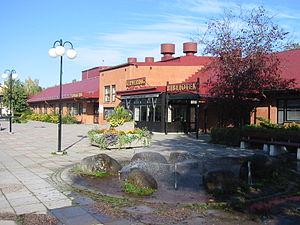
La commune de Surahammar est une commune suédoise du comté de Västmanland. 10 249 personnes y vivent. Son chef-lieu se situe à Surahammar.